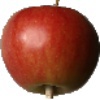
Label: Apple Red 2